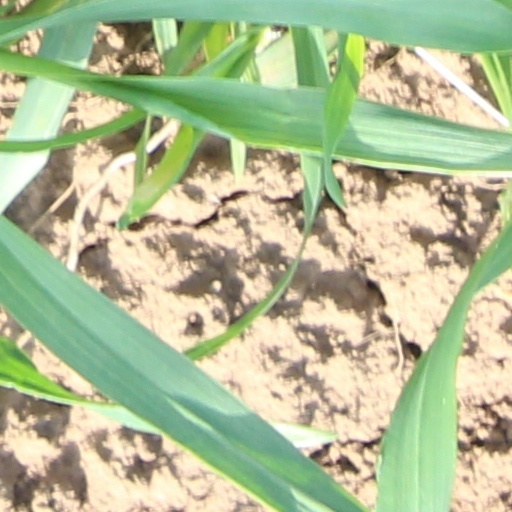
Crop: wheat